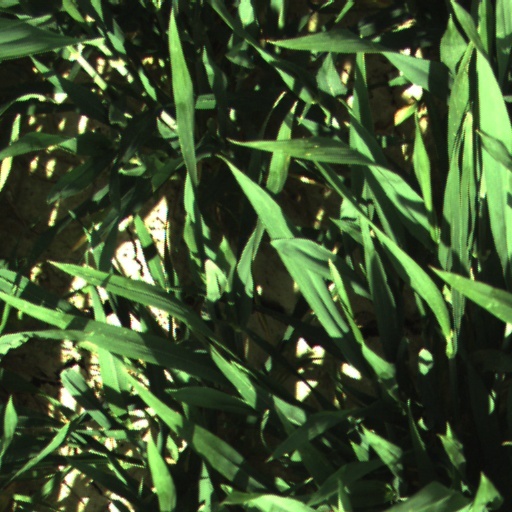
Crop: wheat